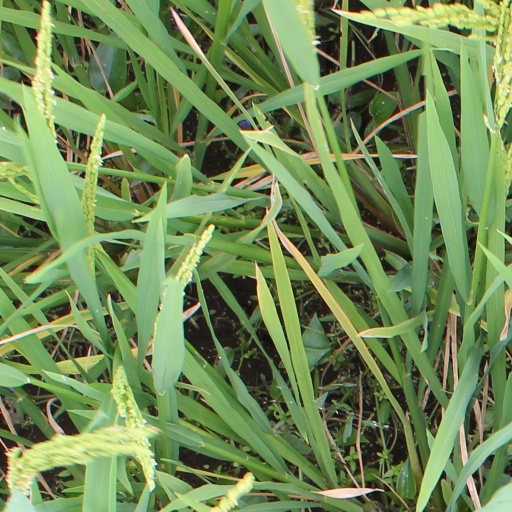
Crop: rice